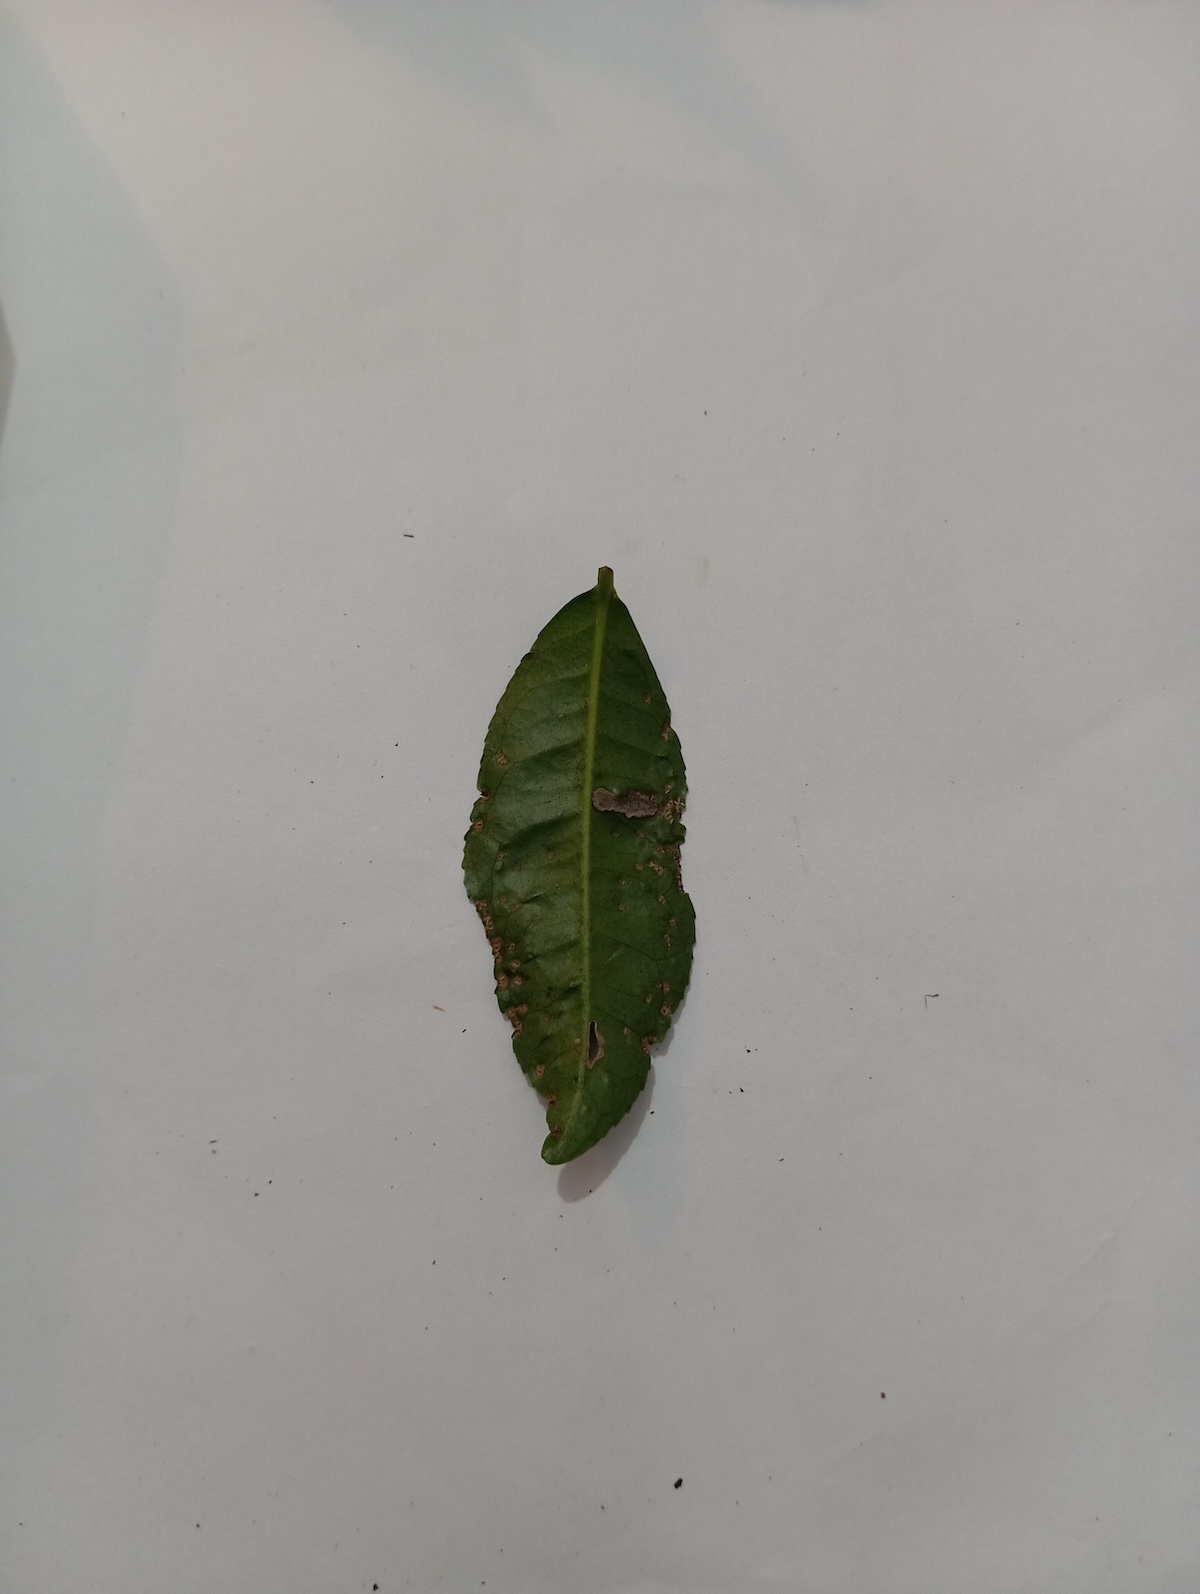
Label: Green mirid bug